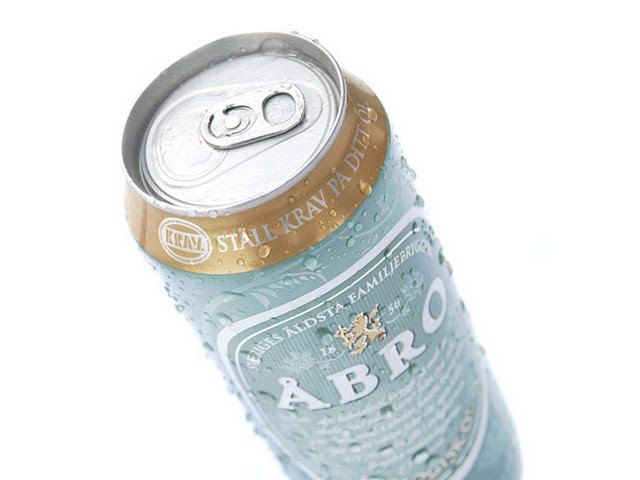
Label: metal